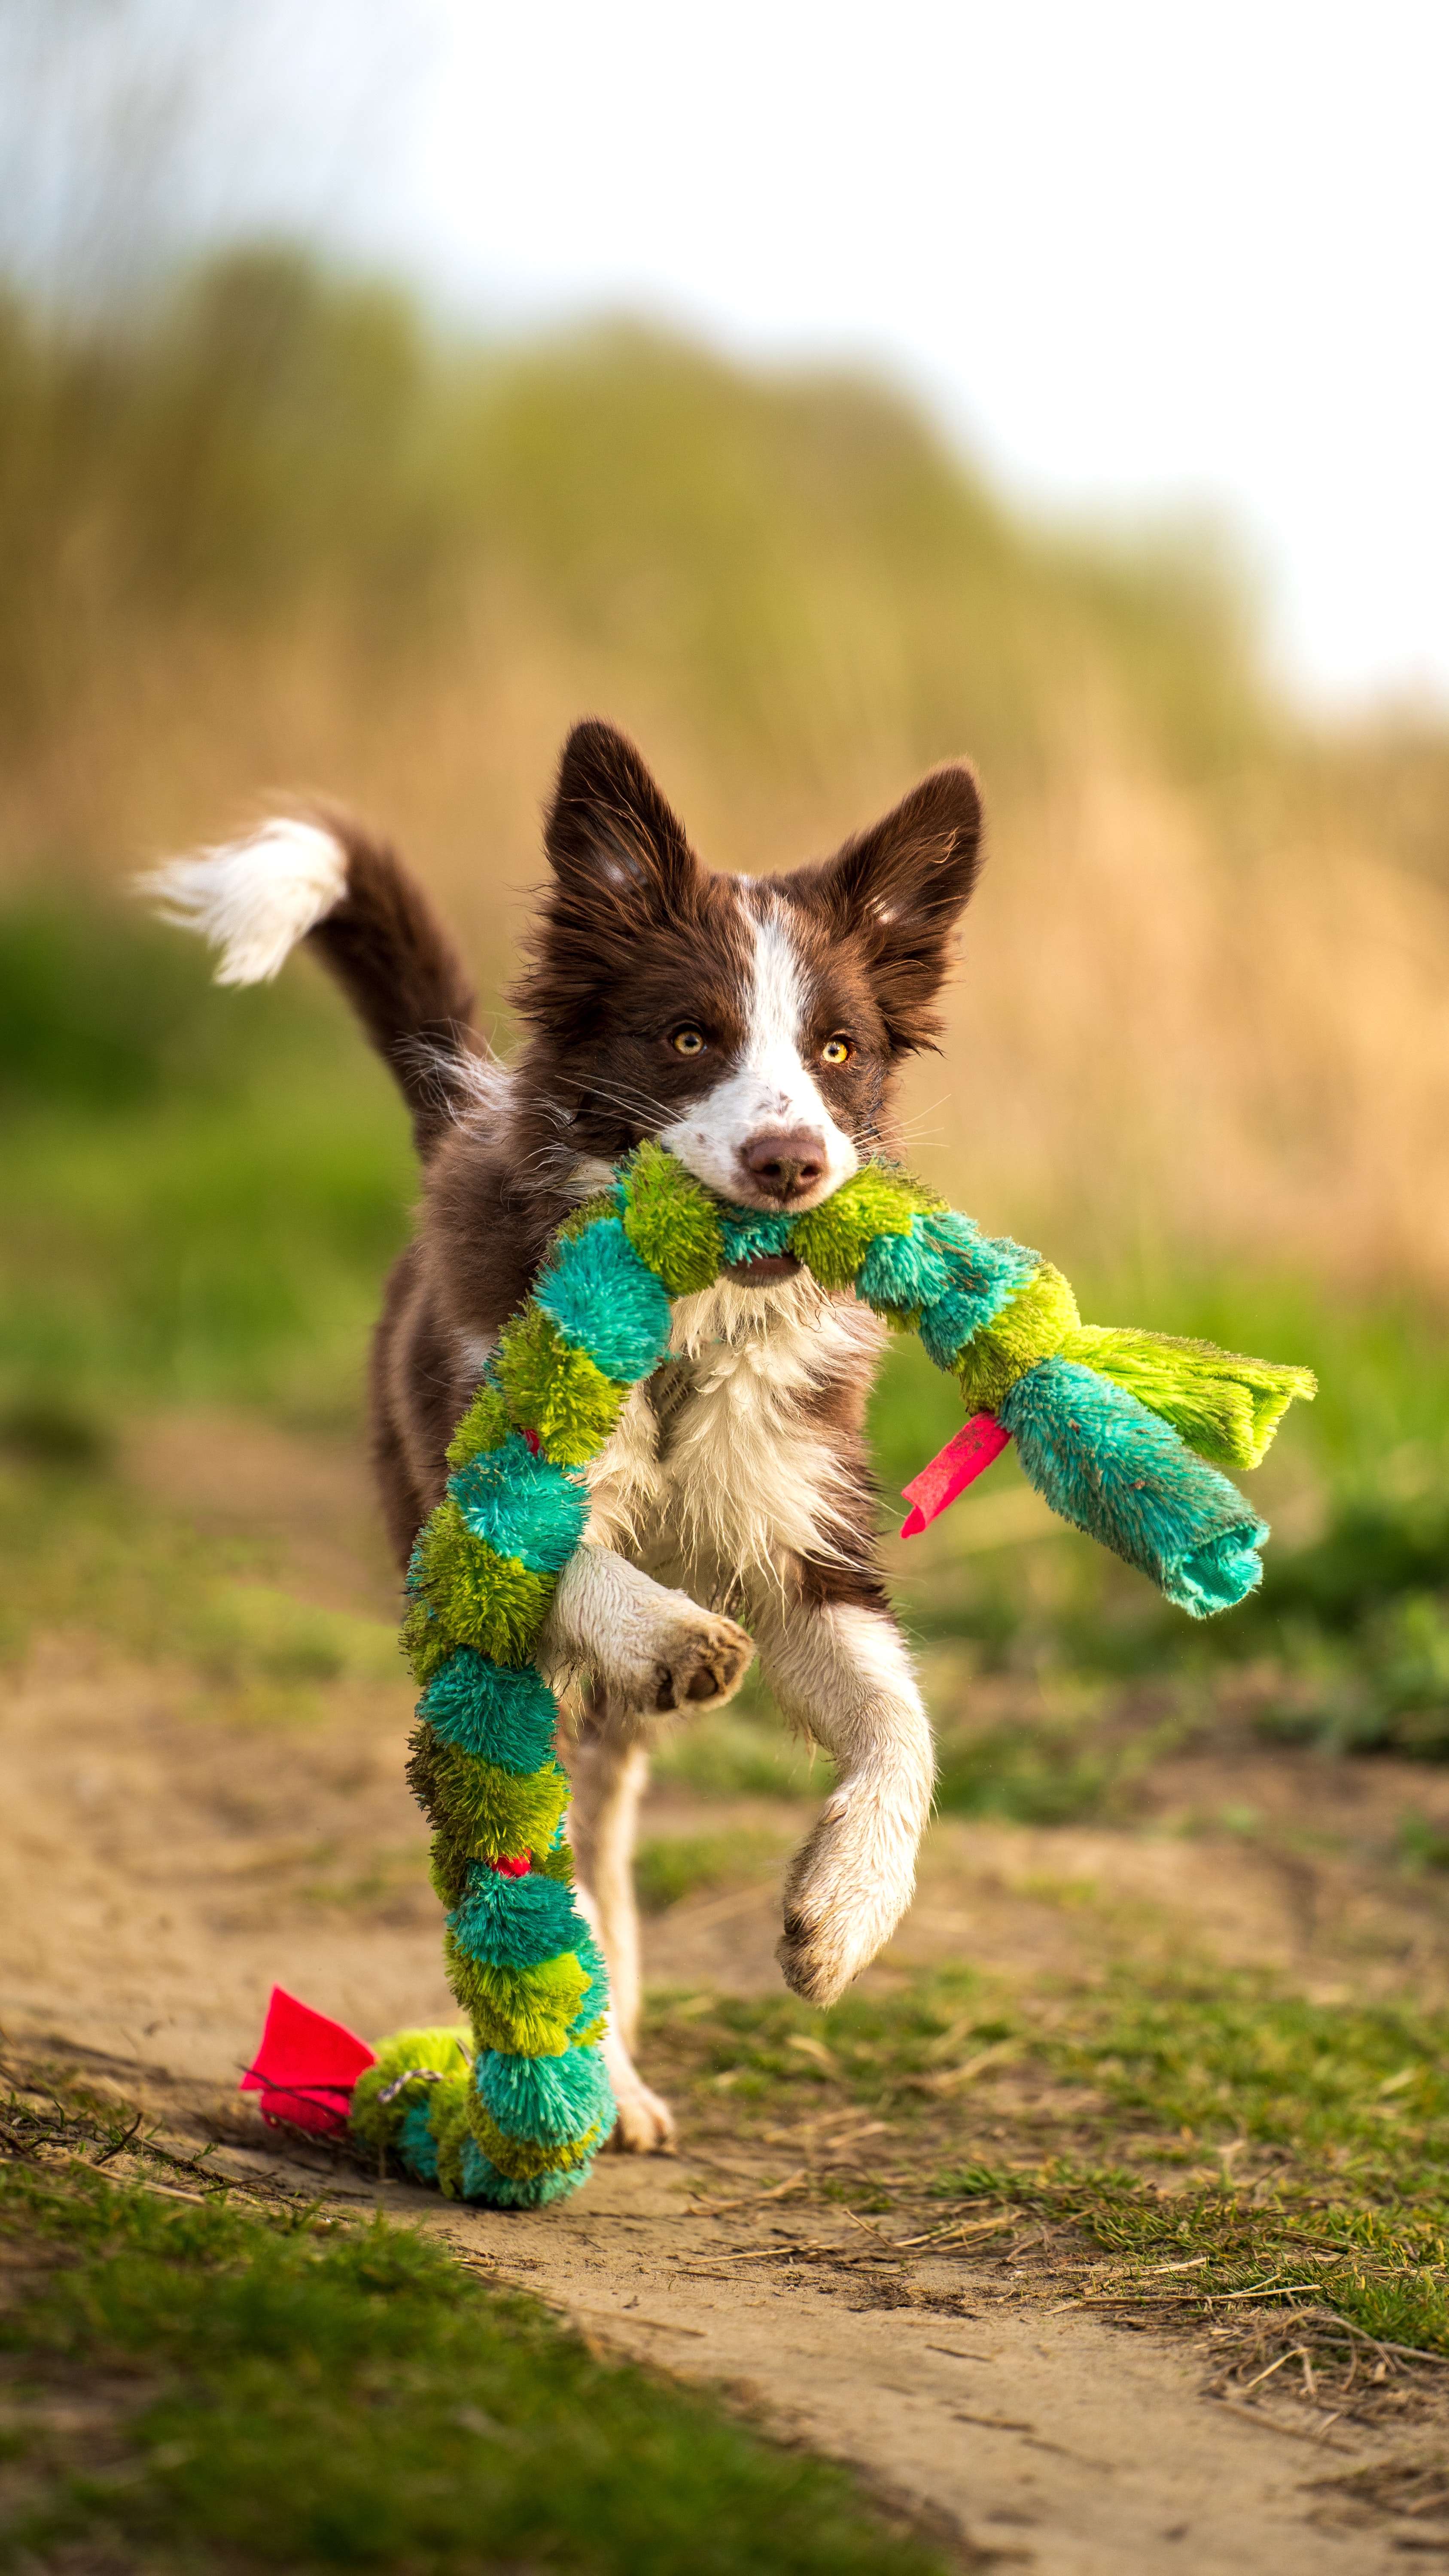
dog, carnivore, dog breed, happy, fawn, grass, companion dog, tail, sky, recreation, felidae, grassland, plant, working animal, sporting group, soil, whiskers, canidae, terrestrial animal, fur, walking, jumping, running, wildlife, working dog, play, paw, fun, hunting dog